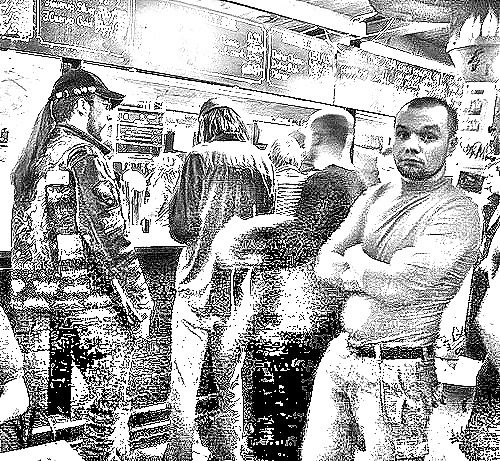
Portrait style: Sketch Portrait